Büdingen (Oberhess) station

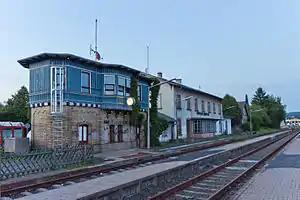
Former station building

Büdingen (Oberhess) station is a station on the Gießen–Gelnhausen railway (also known as the "Lahn-Kinzig Railway") in the town of Büdingen in the German state of Hesse. The station is located in the centre of the town. Büches-Düdelsheim station is also located in the municipality, in the district of Büches. The station is classified by Deutsche Bahn (DB) as a category 5 station.